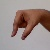
The image shows a hand gesture representing the letter 'Q' in Indian Sign Language.